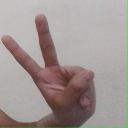
अक्षर: ऐ